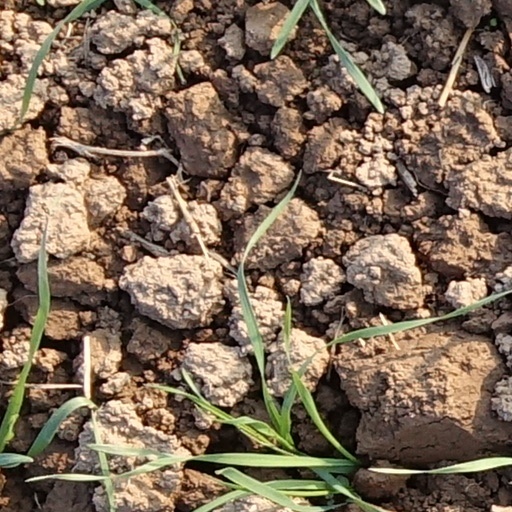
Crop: wheat